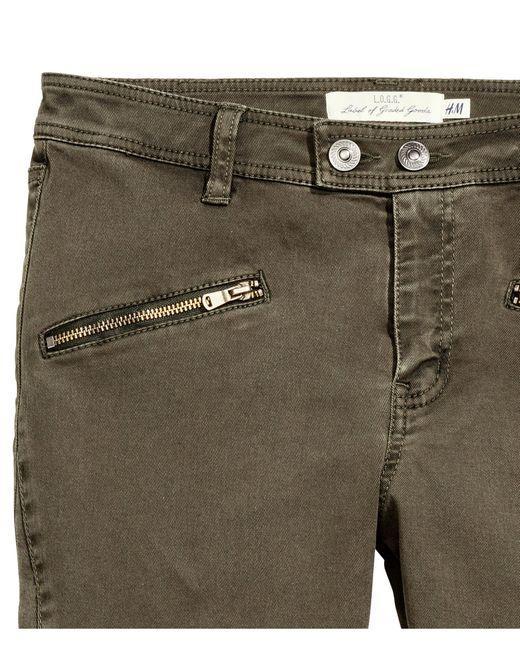
Zierliche Ryan-Skinny-Jeans für Damen aus farbigem Strick-Denim